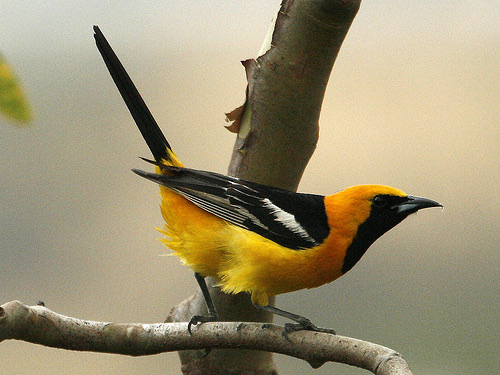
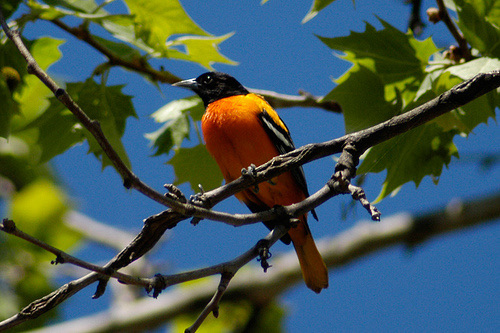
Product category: misc
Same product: yes